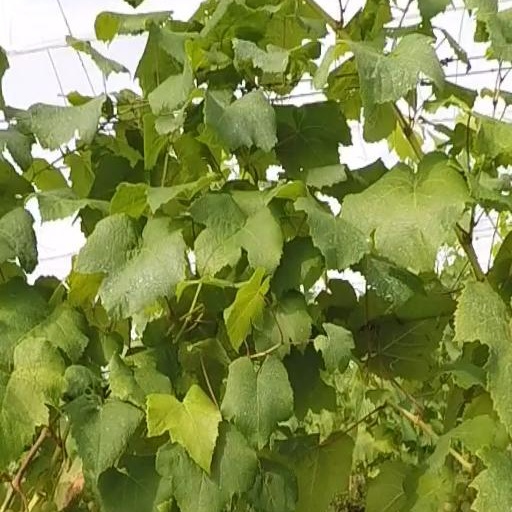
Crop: grape